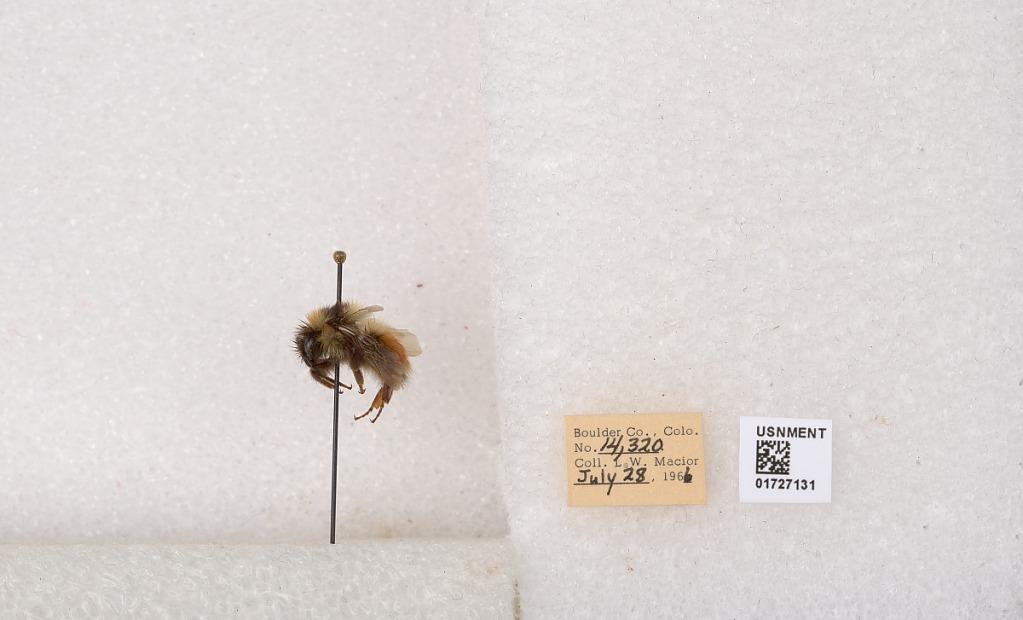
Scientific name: Bombus (Pyrobombus) sylvicola Kirby
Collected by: L. Macior
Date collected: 1966-7-28
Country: United States
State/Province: Colorado
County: Boulder
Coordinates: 40.0163, -105.294